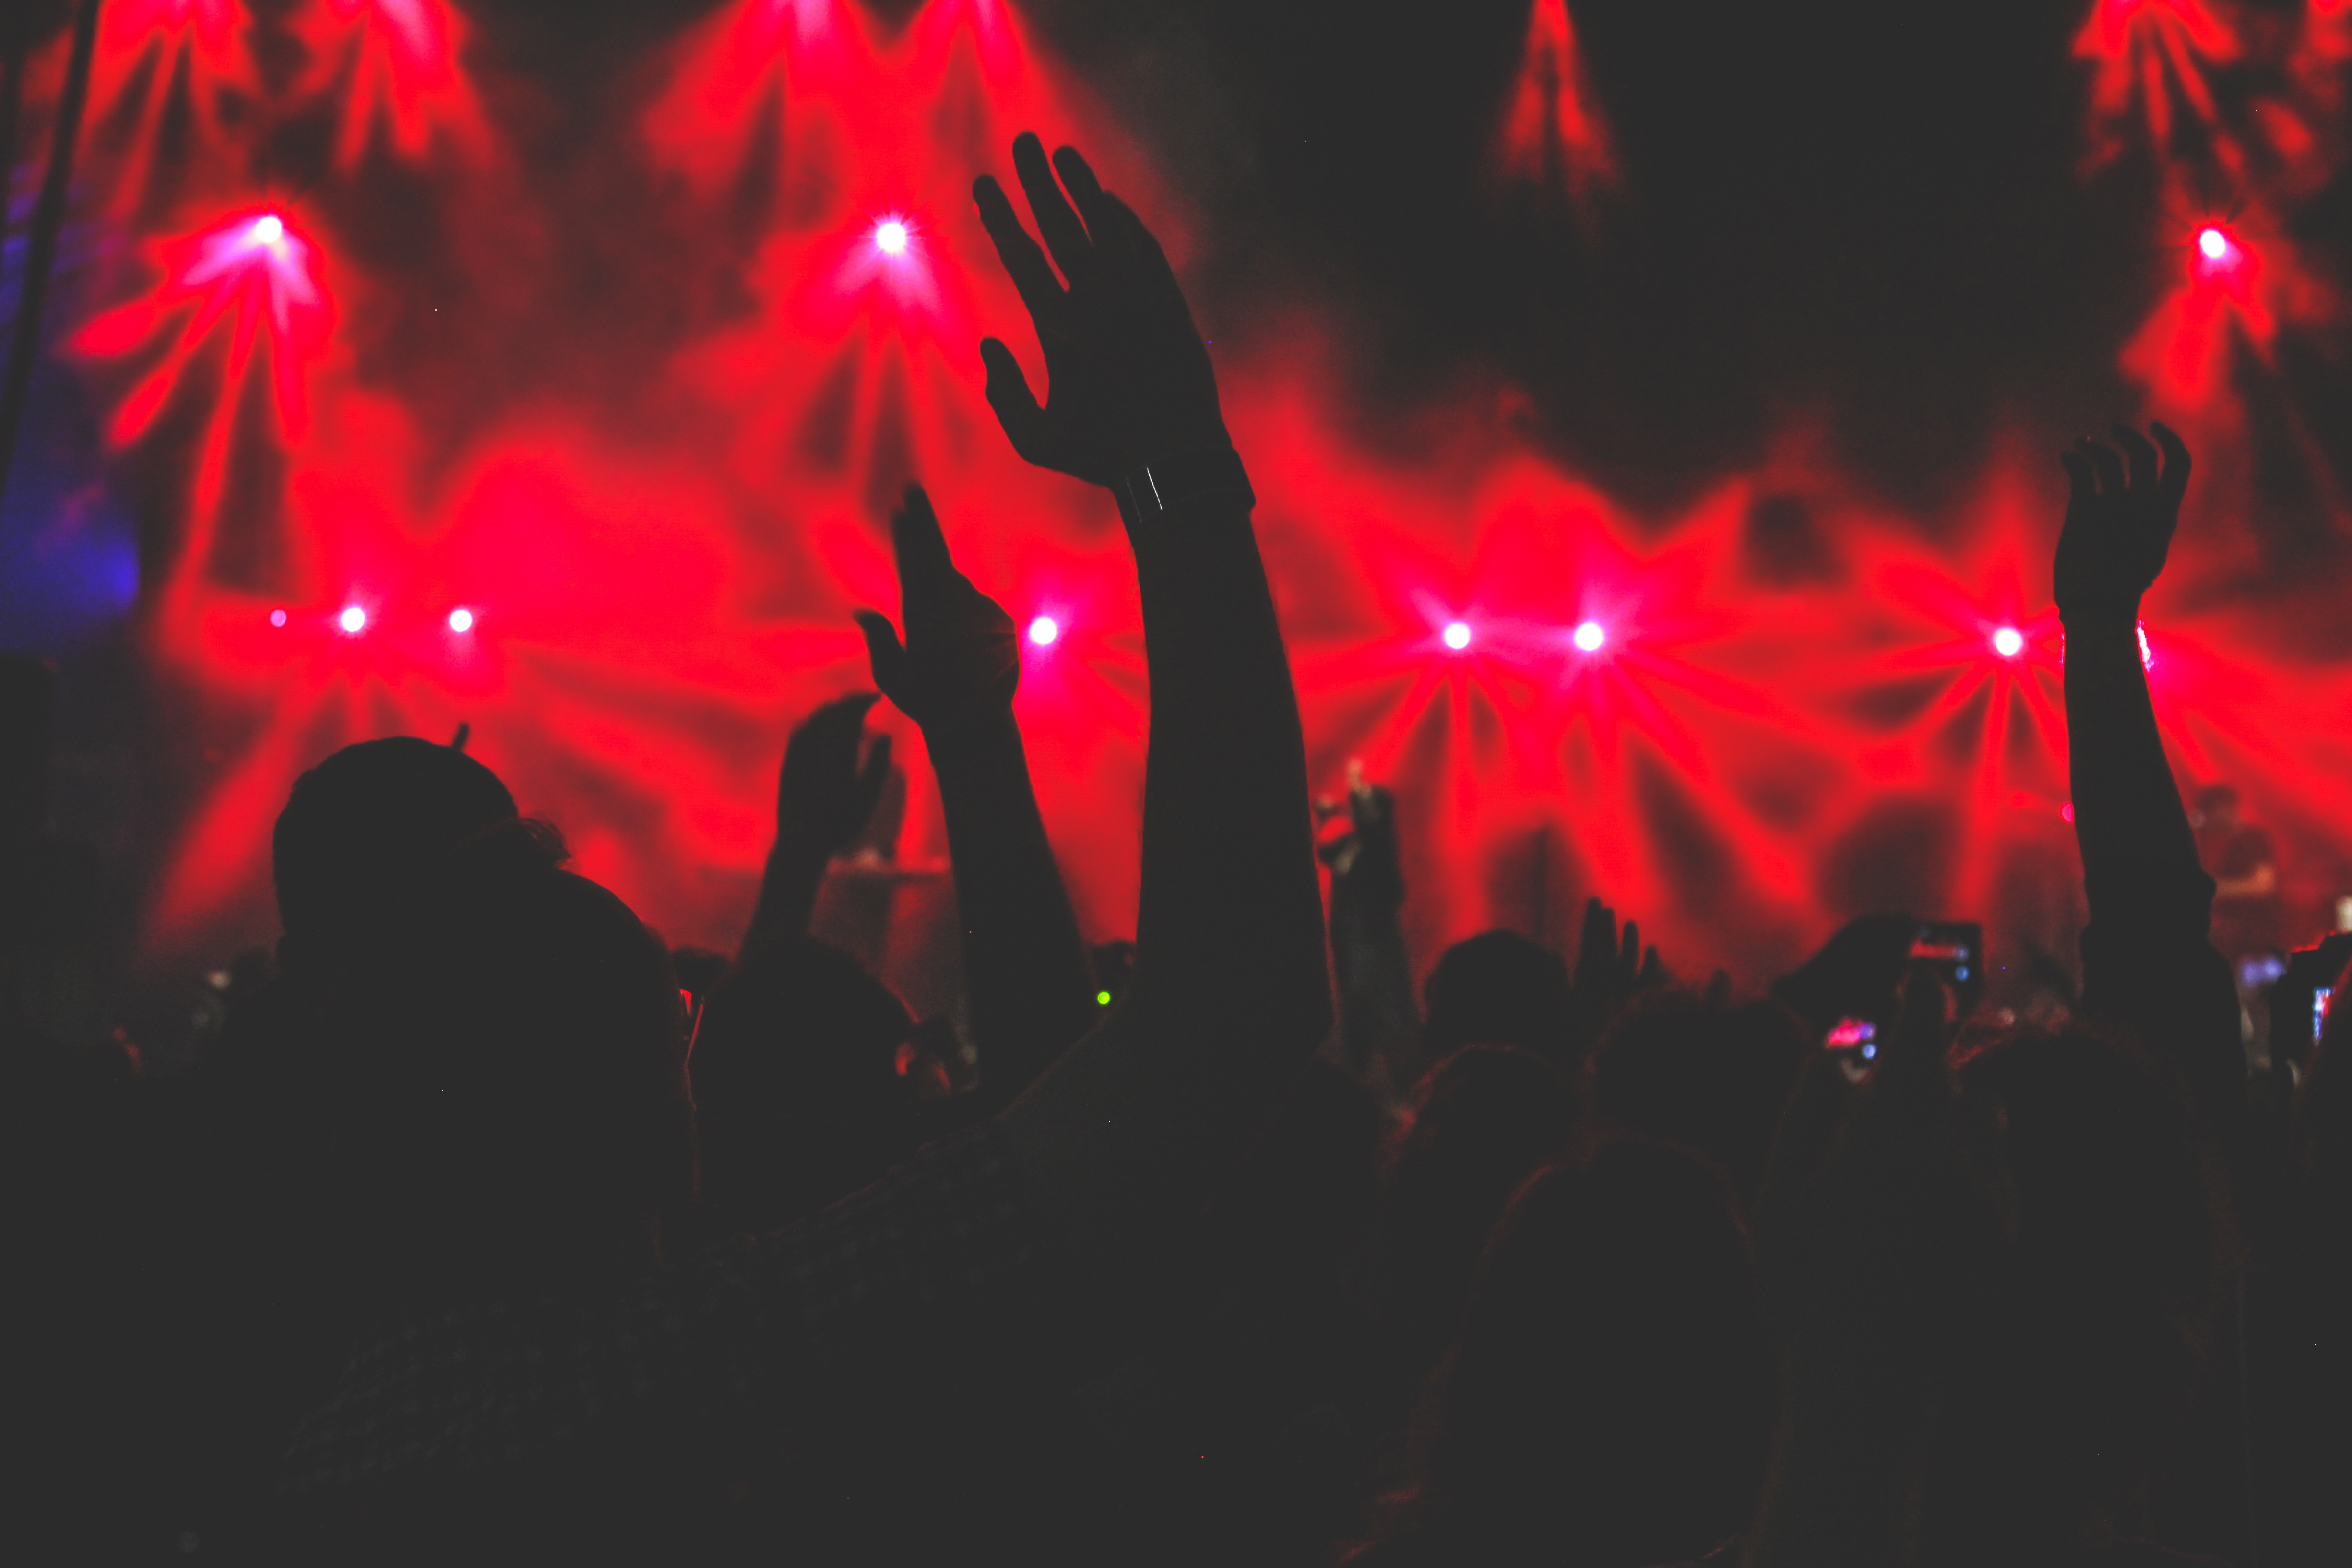
entertainment, performance, red, light, event, performing arts, crowd, rock concert, concert, performance art, fun, music venue, stage, party, magenta